Package testing

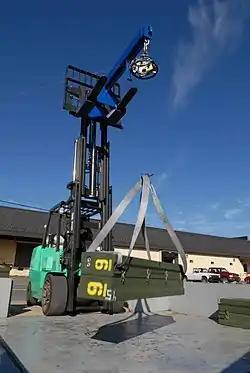
Military shipping container being drop tested

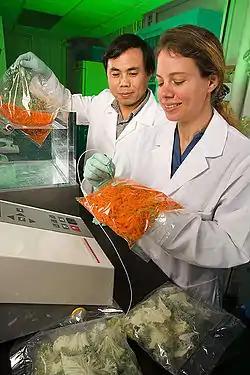
Testing modified atmosphere in a plastic bag of carrots

Package testing or packaging testing involves the measurement of a characteristic or property involved with packaging. This includes packaging materials, packaging components, primary packages, shipping containers, and unit loads, as well as the associated processes.